Flushing Town Hall

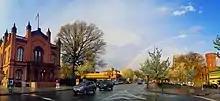
Flushing Town Hall today.

The building houses the Flushing Council on Culture and the Arts (FCCA). As a member of New York City's Cultural Institutions Group (CIG), the FCCA serves as stewards of Flushing Town Hall, restoring, managing and programming the historic 1862 landmark on behalf of the City of New York. FCCA celebrates the history of Queens as the home of jazz by presenting jazz performance.